Mary Robinson

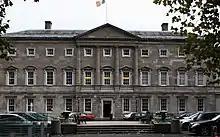
Leinster House, which houses

In 1969, aged 25, Bourke was appointed Reid Professor of Criminal Law at Trinity College. That same year, Bourke was first elected to as an independent senator. Her goals as a senator were "to open up Ireland and separate Catholic teaching from aspects of the criminal law and therefore reform the law on contraceptives, legalise homosexuality and change the constitutional ban on divorce." Her time in office is most closely associated with these issues, as well as securing the right for women to serve on juries and her involvement with the Wood Quay protests.